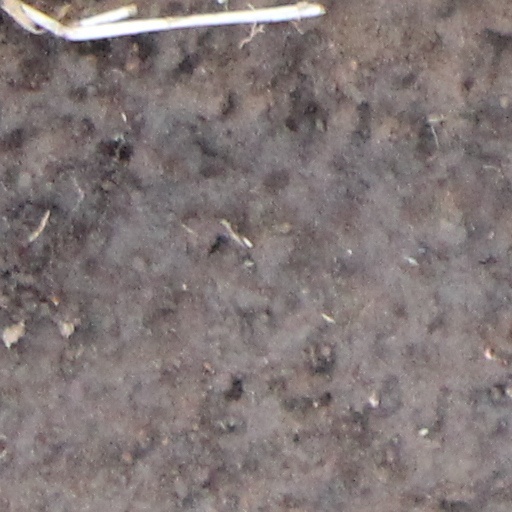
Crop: wheat